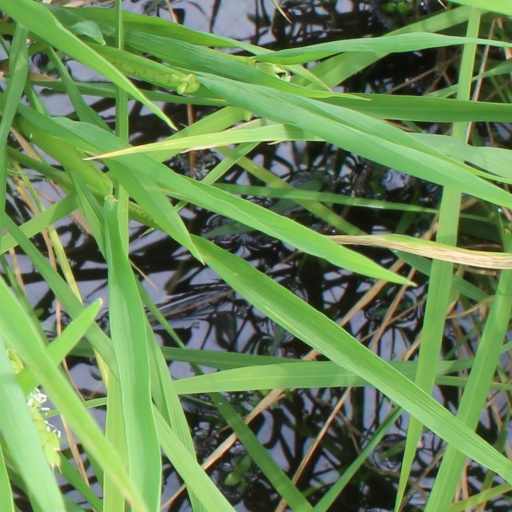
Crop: rice